Question: What is beneath the bear?
Tambaya: Menene a ƙasan dabbar beya ɗin?
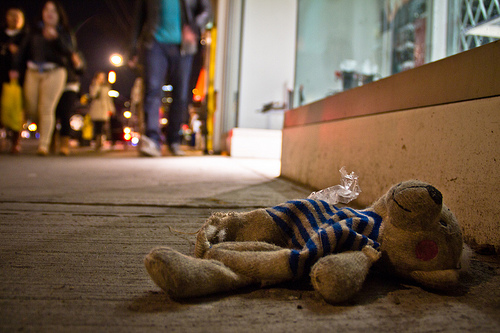
Answer: The sidewalk.
Amsa: Gefen titin.